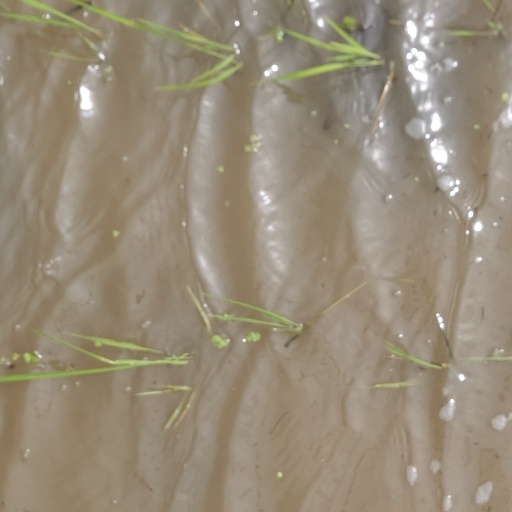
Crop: rice